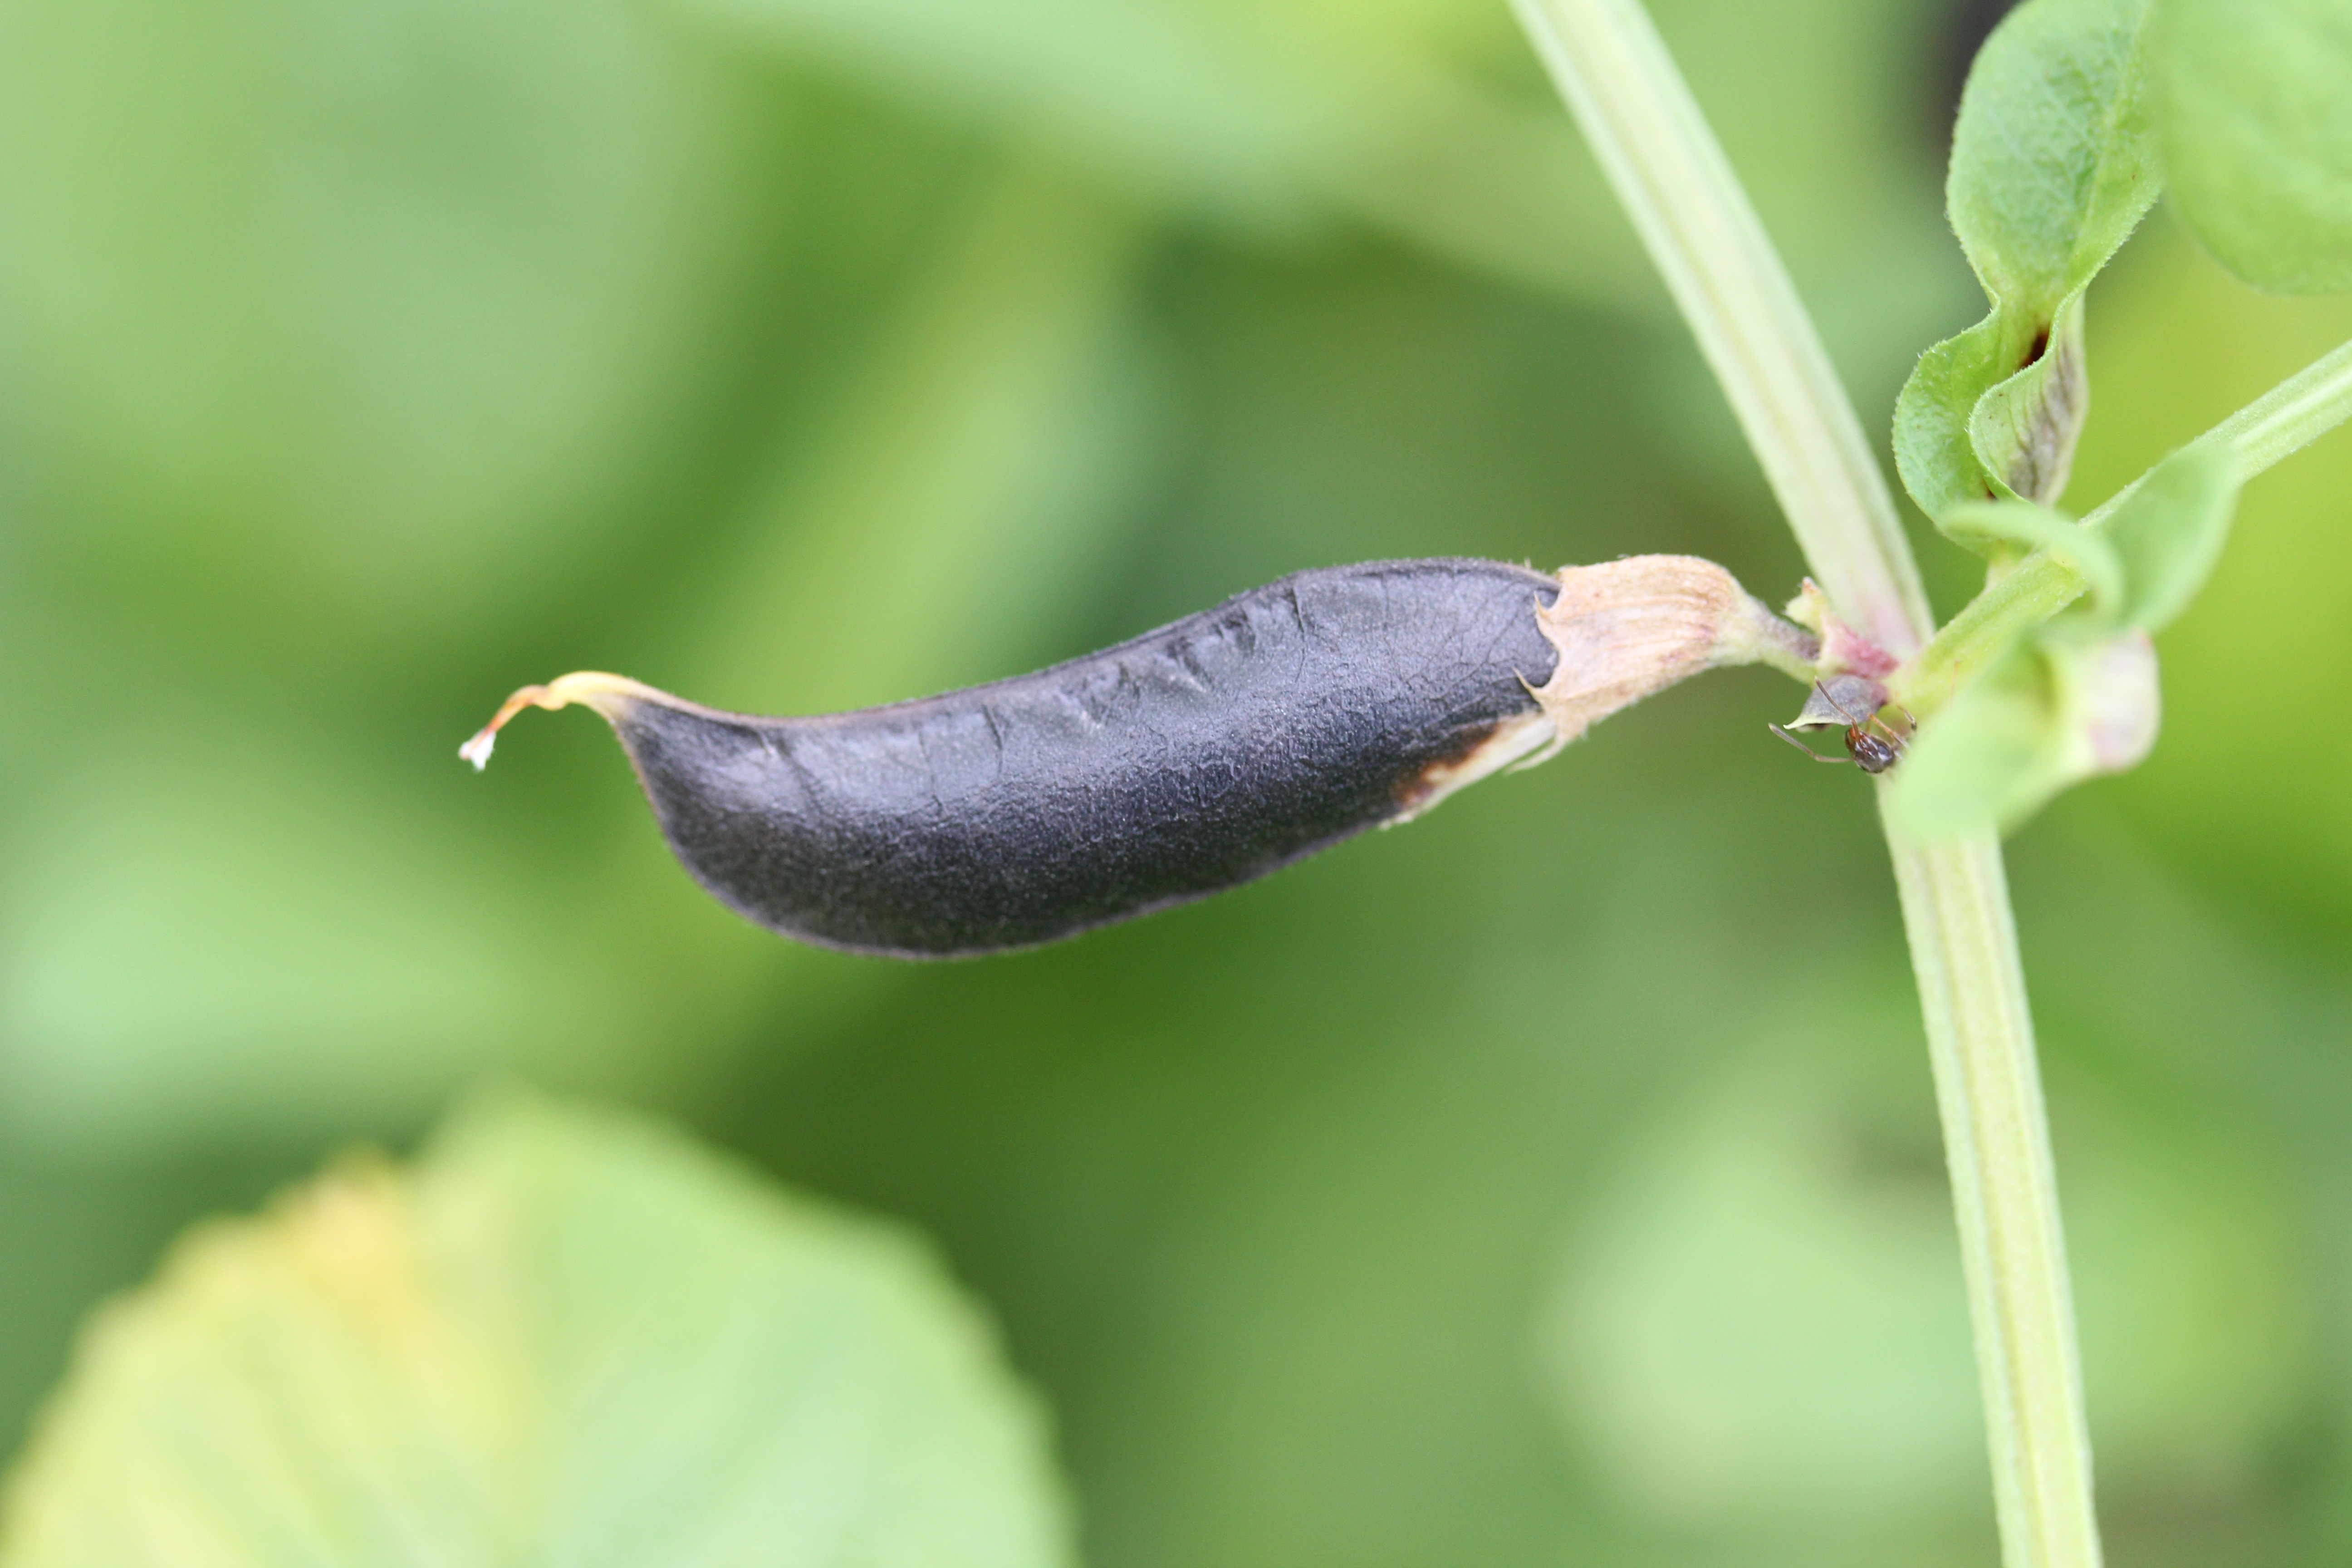
nature, plant, leaf, flower, bean, green, produce, botany, climber, garden, close, pod, flora, fauna, invertebrate, close up, fruits, light green, macro photography, legume, flowering plant, rank growths, black bean, whip vine, beans good, plant stem, land plant